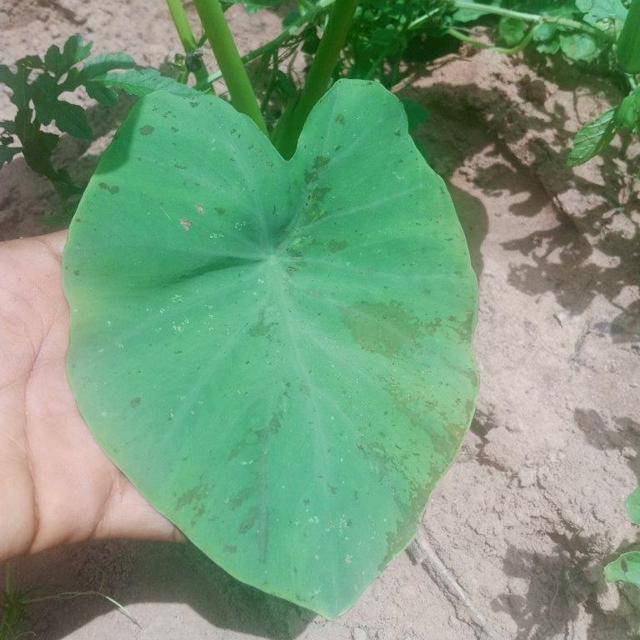
Label: Early_Blight